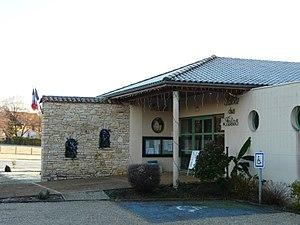
La mairie de Saint-Jory-las-Bloux, Dordogne, France.
Saint-Jory-las-Bloux, très souvent orthographiée Saint-Jory-Lasbloux, est une commune française située dans le département de la Dordogne, en région Nouvelle-Aquitaine.